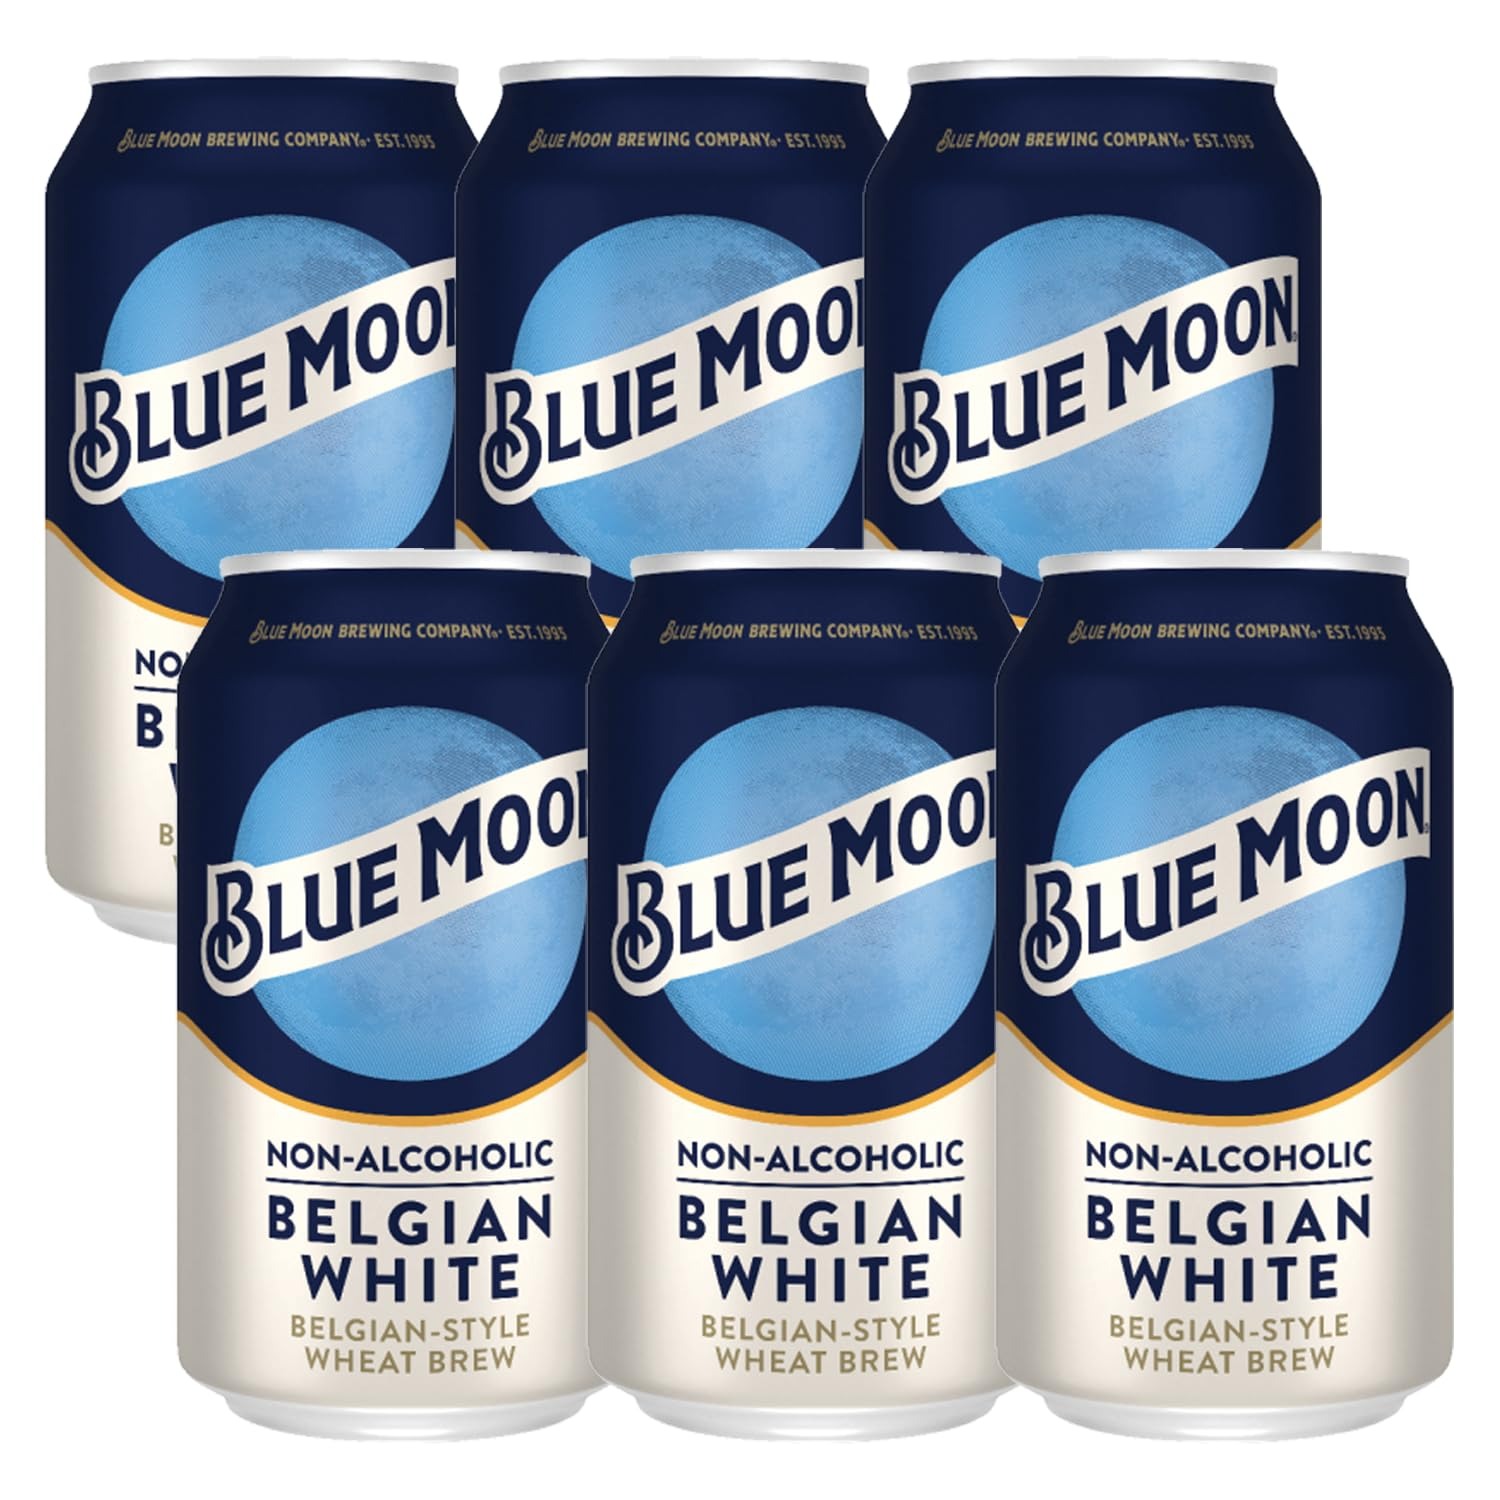
Item Name: Blue Moon Non-Alcoholic 6 Pack Belgian Style Wheat Beer - Dealcoholized NA Brew in 12oz Cans - Low Calorie: 80 cals, 17g carbs - Refreshing Craft Brew Option
Bullet Point 1: Experience the balanced and refreshing taste of Blue Moon Non-Alcoholic Belgian Style Wheat Beer, crafted with Valencia orange peel and coriander.
Bullet Point 2: Indulge in the invigorating flavor of the original Blue Moon without the alcohol content, perfect for any occasion.
Bullet Point 3: Creatively inspired and carefully brewed to deliver the same enjoyable experience minus the alcohol.
Bullet Point 4: Make Blue Moon Non-Alcoholic Belgian Style Wheat Beer your go-to choice for a refreshing beverage while watching sports, socializing with friends, or whenever you crave a non-alcoholic option.
Bullet Point 5: Pairs seamlessly with a variety of dishes, including seafood, Asian cuisine, and marinated chicken, enhancing your dining experience.
Bullet Point 6: With just 80 calories per 12 fl oz serving, Blue Moon Non-Alcoholic Belgian Style Wheat Beer offers guilt-free enjoyment.
Bullet Point 7: Brighten your day with the delicious taste of Blue Moon non-alcoholic beer, elevating every moment without compromising on flavor.
Bullet Point 8: Includes (6) 12fl oz Cans, Phone and tablet holder and tasting notes/recipes.
Value: 12.0
Unit: Fl Oz

Price: 29.99